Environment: real
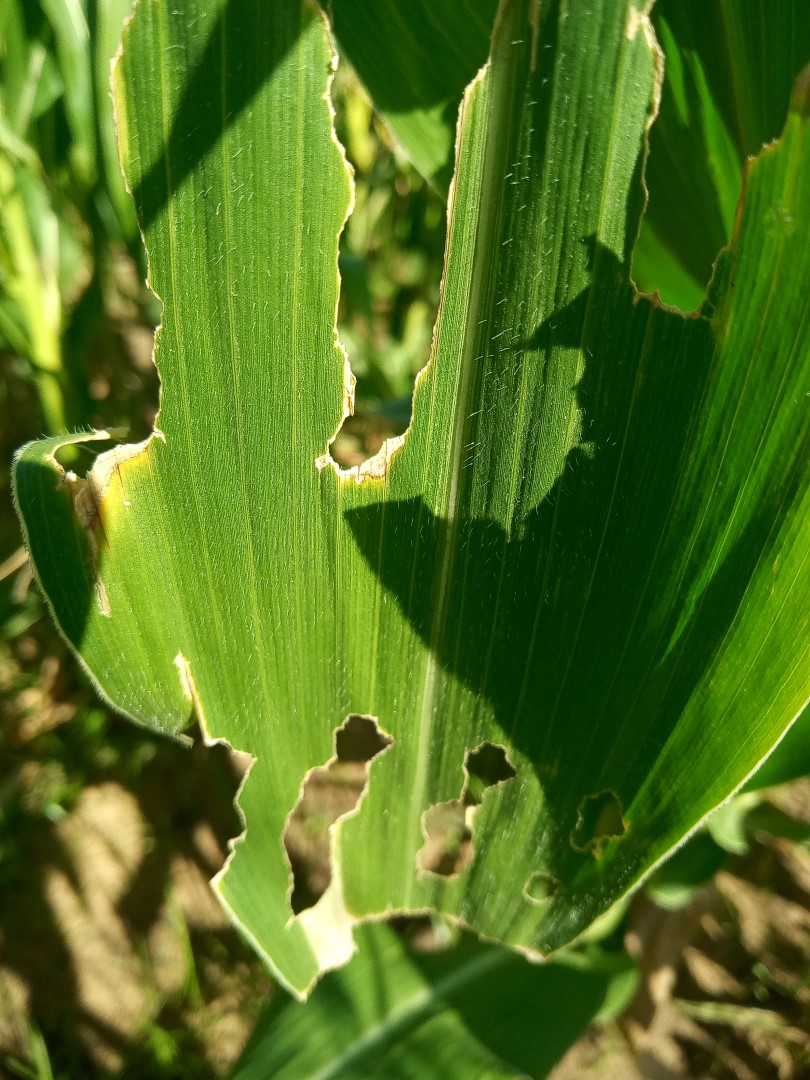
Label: fall_armyworm